Denis Hayes

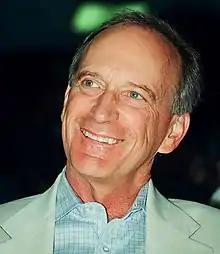
Hayes in 2000

Denis Allen Hayes (born August 29, 1944) is an environmental advocate and an advocate for solar power. He rose to prominence in 1970 as the coordinator for the first Earth Day.